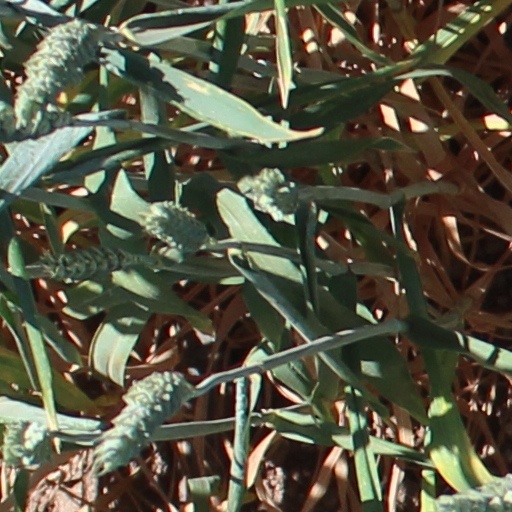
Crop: wheat